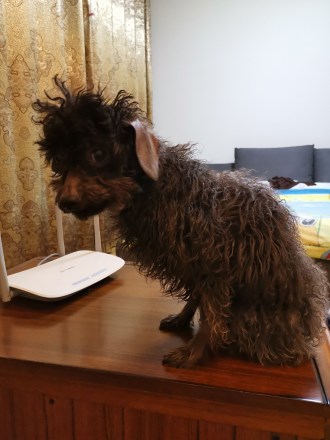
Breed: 7449-n000128-teddy